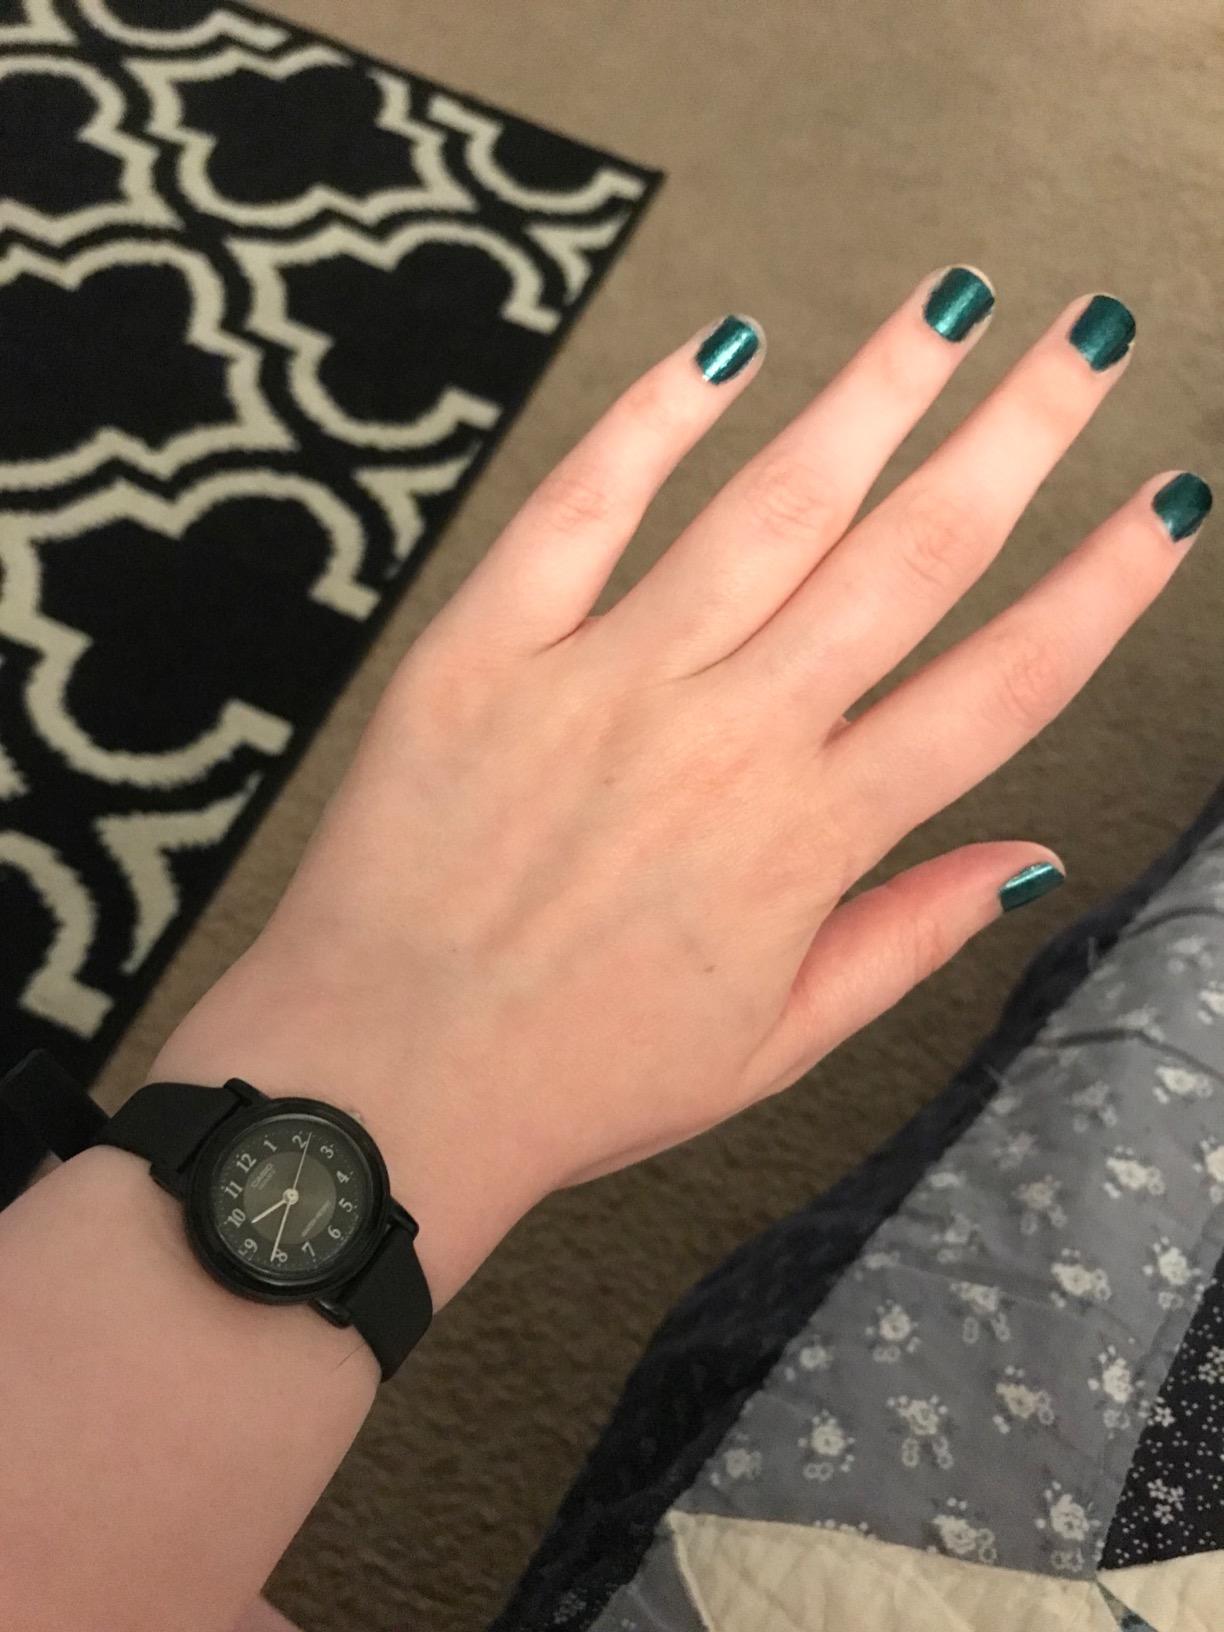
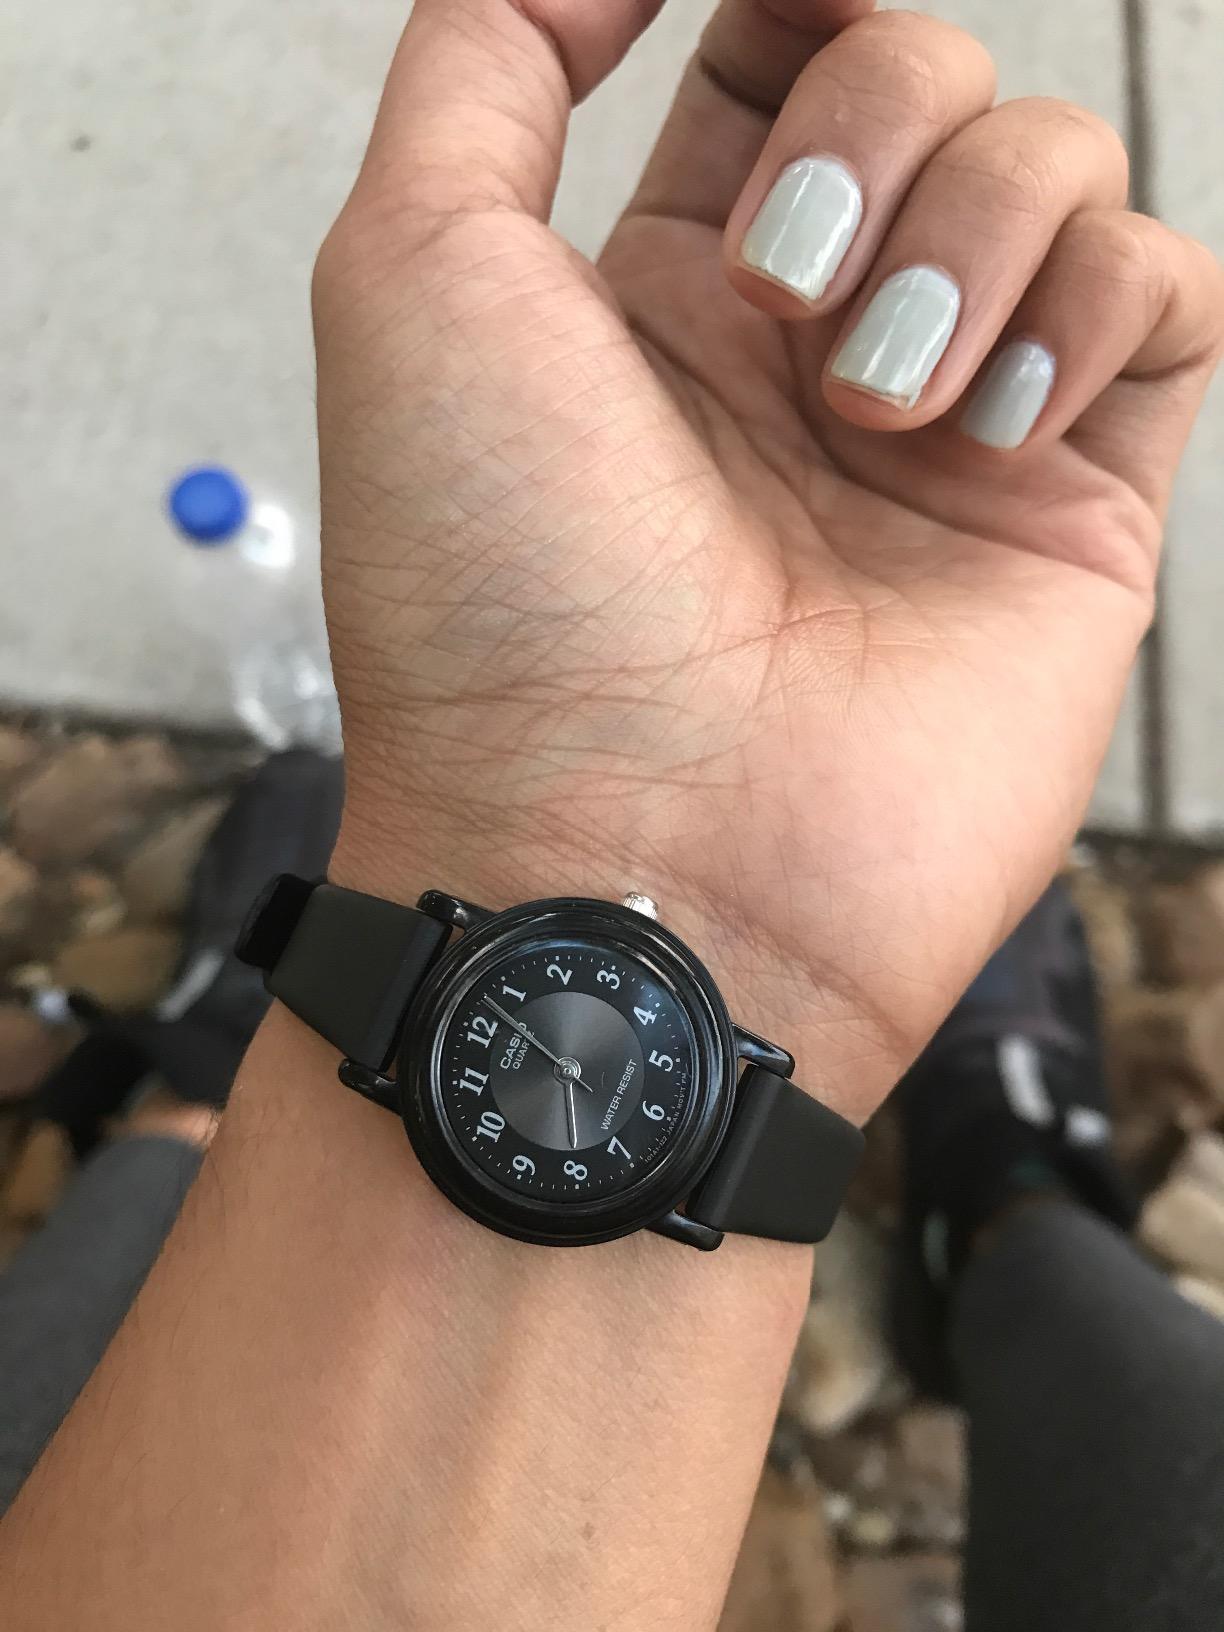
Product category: accessories_watch
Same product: yes